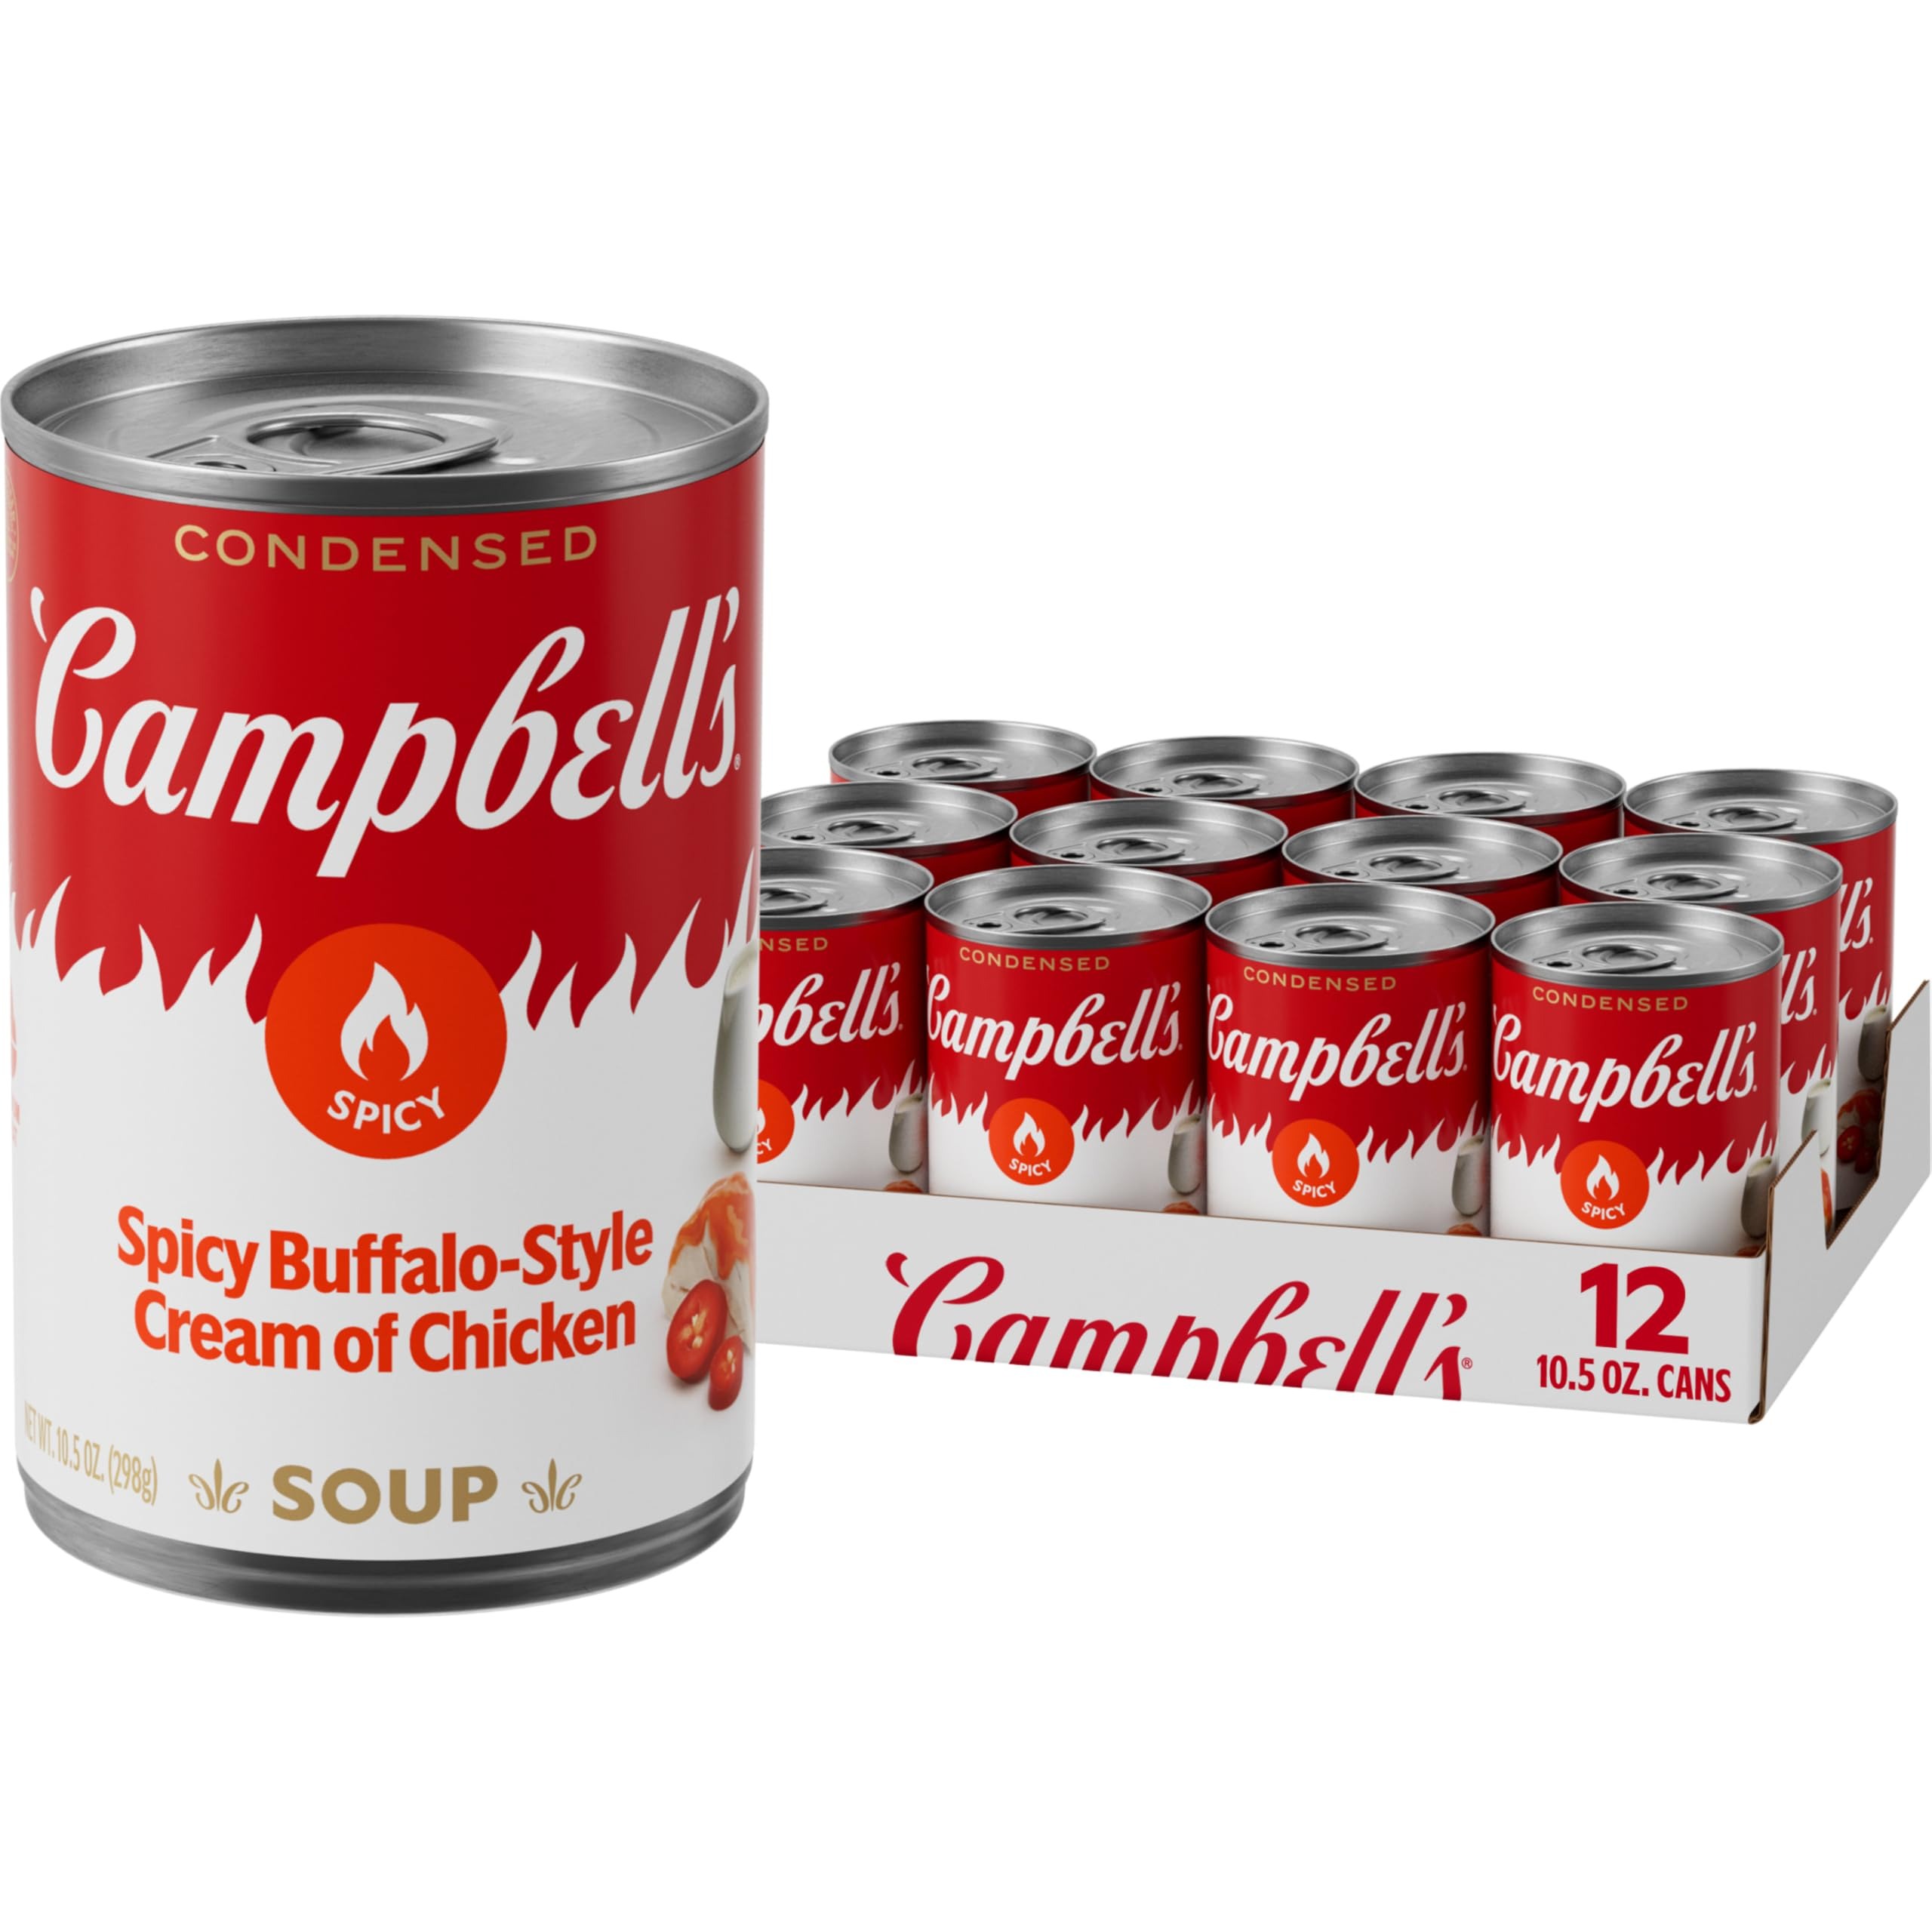
Item Name: Campbell's Condensed Spicy Buffalo-Style Cream of Chicken Soup, 10.5 oz Can (Pack of 12)
Bullet Point 1: Twelve (12) 10.5 oz cans of Campbell's Condensed Spicy Buffalo-Style Cream of Chicken Soup
Bullet Point 2: Spicy soup crafted with farm-fresh cream, high-quality chicken stock and cayenne pepper sauce for a deliciously smooth flavor with medium heat
Bullet Point 3: Use it as an ingredient in recipes like Easy Buffalo Chicken Dip, or substitute it for roux or bechamel as a sauce starter
Bullet Point 4: This convenient canned soup is also delicious on its own, topped with fresh herbs, or enjoyed with a sandwich or salad
Bullet Point 5: Each 10.5 oz recyclable can contains about 2.5 servings of microwave soup and features a non-BPA lining
Value: 126.0
Unit: Ounce

Price: 1.89